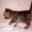
Label: cat